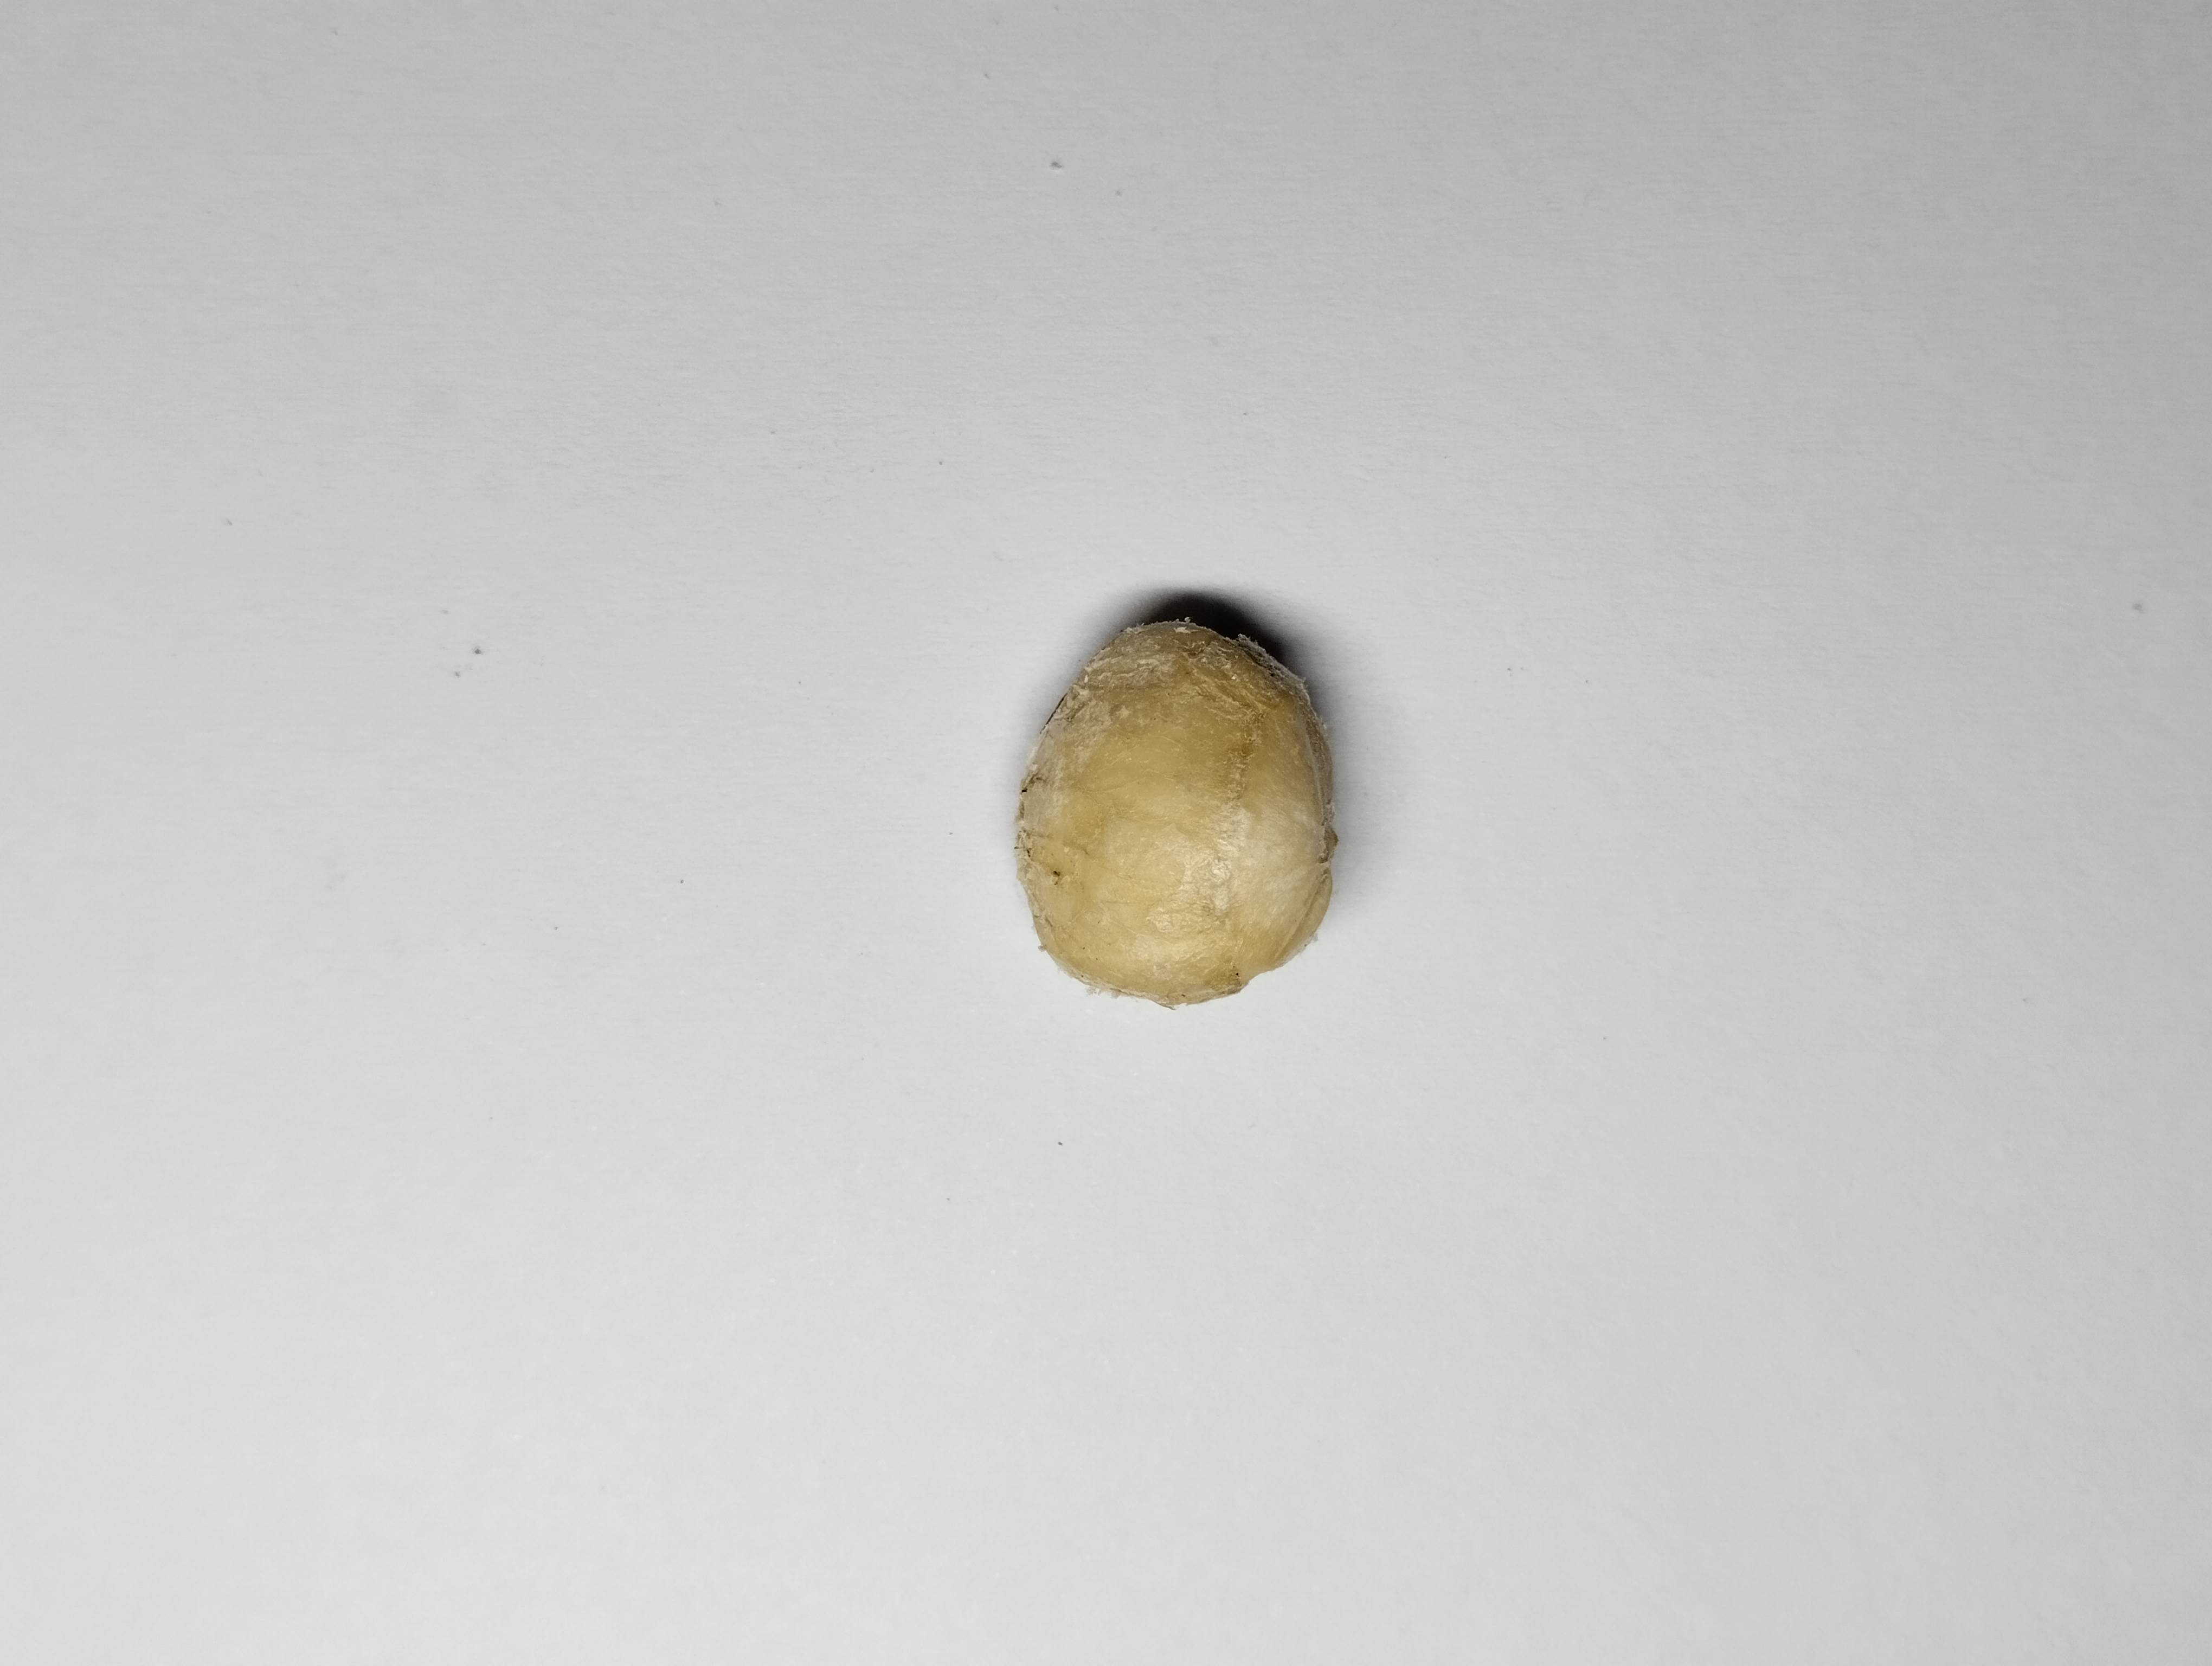
Label: bagus (good seed)